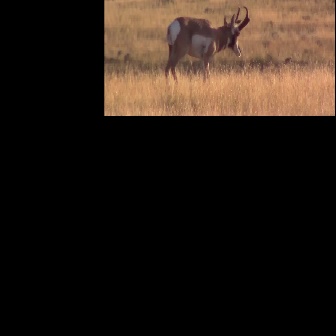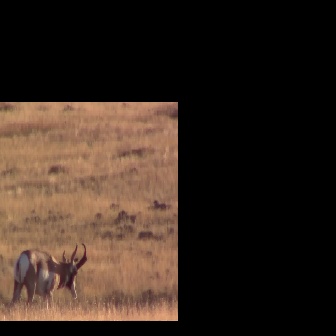
  Please identify the target specified by the bounding box [164,5,250,91] in the first image and locate it in the second image. Return the coordinates in [x_min,y_min,x_max,y_max] format.
Answer: [9,242,87,320]